Wright brothers

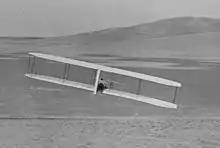
Wilbur makes a turn using wing-warping and the movable rudder, October 24, 1902.

Orville apparently visualized that the fixed rudder resisted the effect of corrective wing-warping when attempting to level off from a turn. He wrote in his diary that on the night of October 2, "I studied out a new vertical rudder". The brothers then decided to make the rear rudder movable to solve the problem. They hinged the rudder and connected it to the pilot's warping "cradle", so a single movement by the pilot simultaneously controlled wing-warping and rudder deflection. The apparatus made the trailing edge of the rudder turn away from whichever end of the wings had more drag (and lift) due to warping. The opposing pressure produced by turning the rudder enabled corrective wing-warping to reliably restore level flight after a turn or a wind disturbance. Furthermore, when the glider banked into a turn, rudder pressure overcame the effect of differential drag and pointed the nose of the aircraft in the direction of the turn, eliminating adverse yaw.